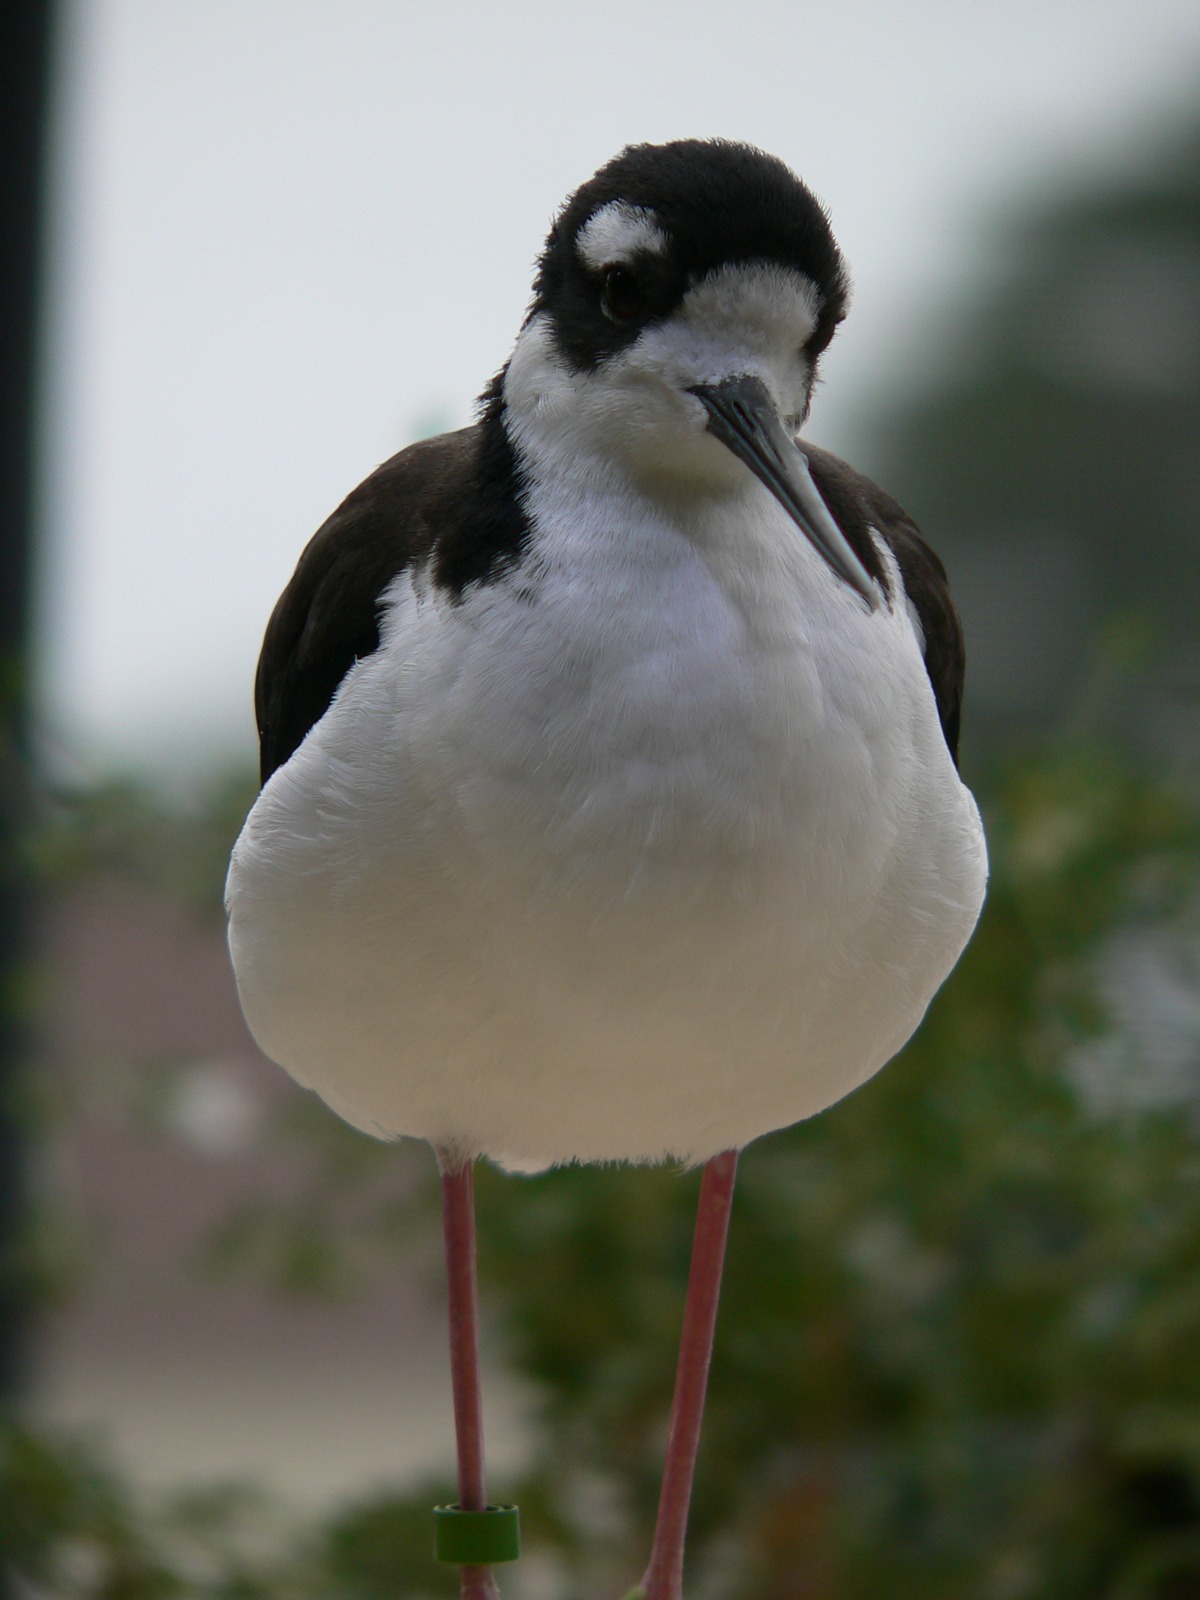
nature, bird, wing, white, seabird, wildlife, beak, black, avian, fauna, close up, vertebrate, species, stilt, wader, shorebird, shore bird, black winged